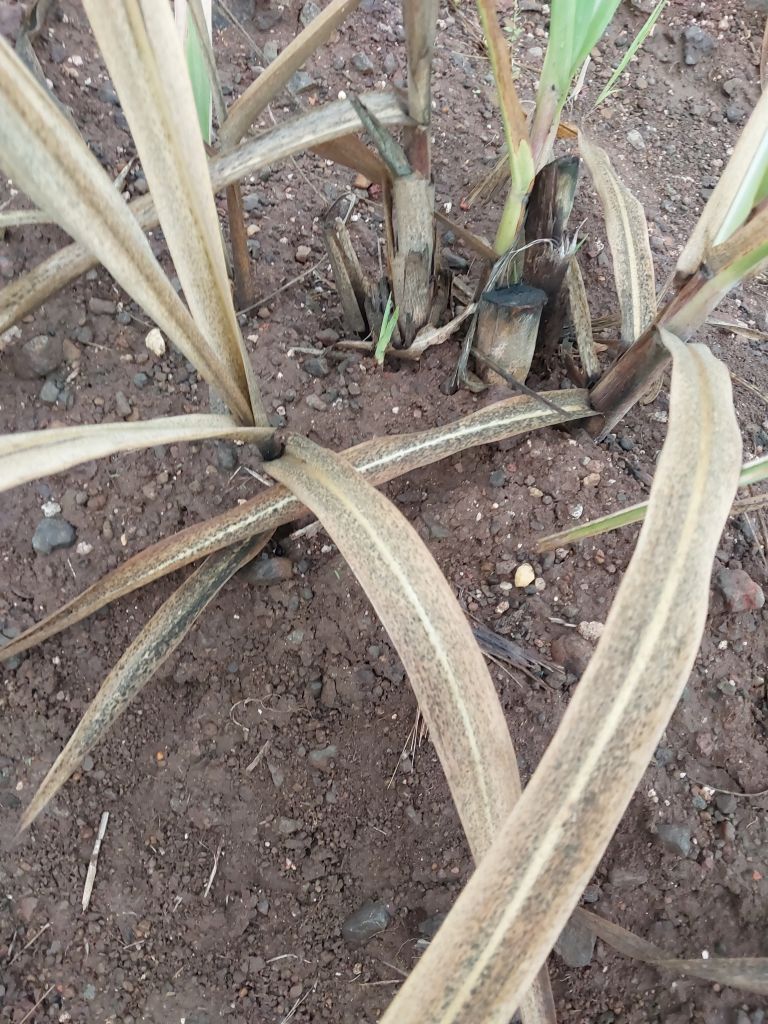
Label: Sett Rot